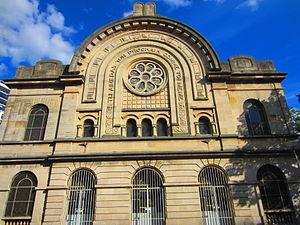
Synagogue Nancy